Brighton Terrace

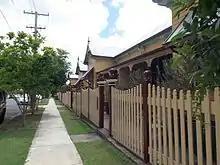
Residences and footpath, 2015

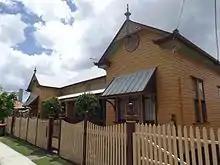
The two houses at the northern end, 2015

Brighton Terrace is built on steeply sloped land that drops down from the street frontage and overlooks Brisbane city. The timber picket fence that extends across the entire street length of the terrace was constructed in 1990. Wooden decking provides access to the houses that are set back from the street boundary. Gardens exist only at the rear of the properties where the land evens out. No original vegetation survives as the grounds were extensively re-landscaped with palm trees, low shrubbery and brick paving in 1990.